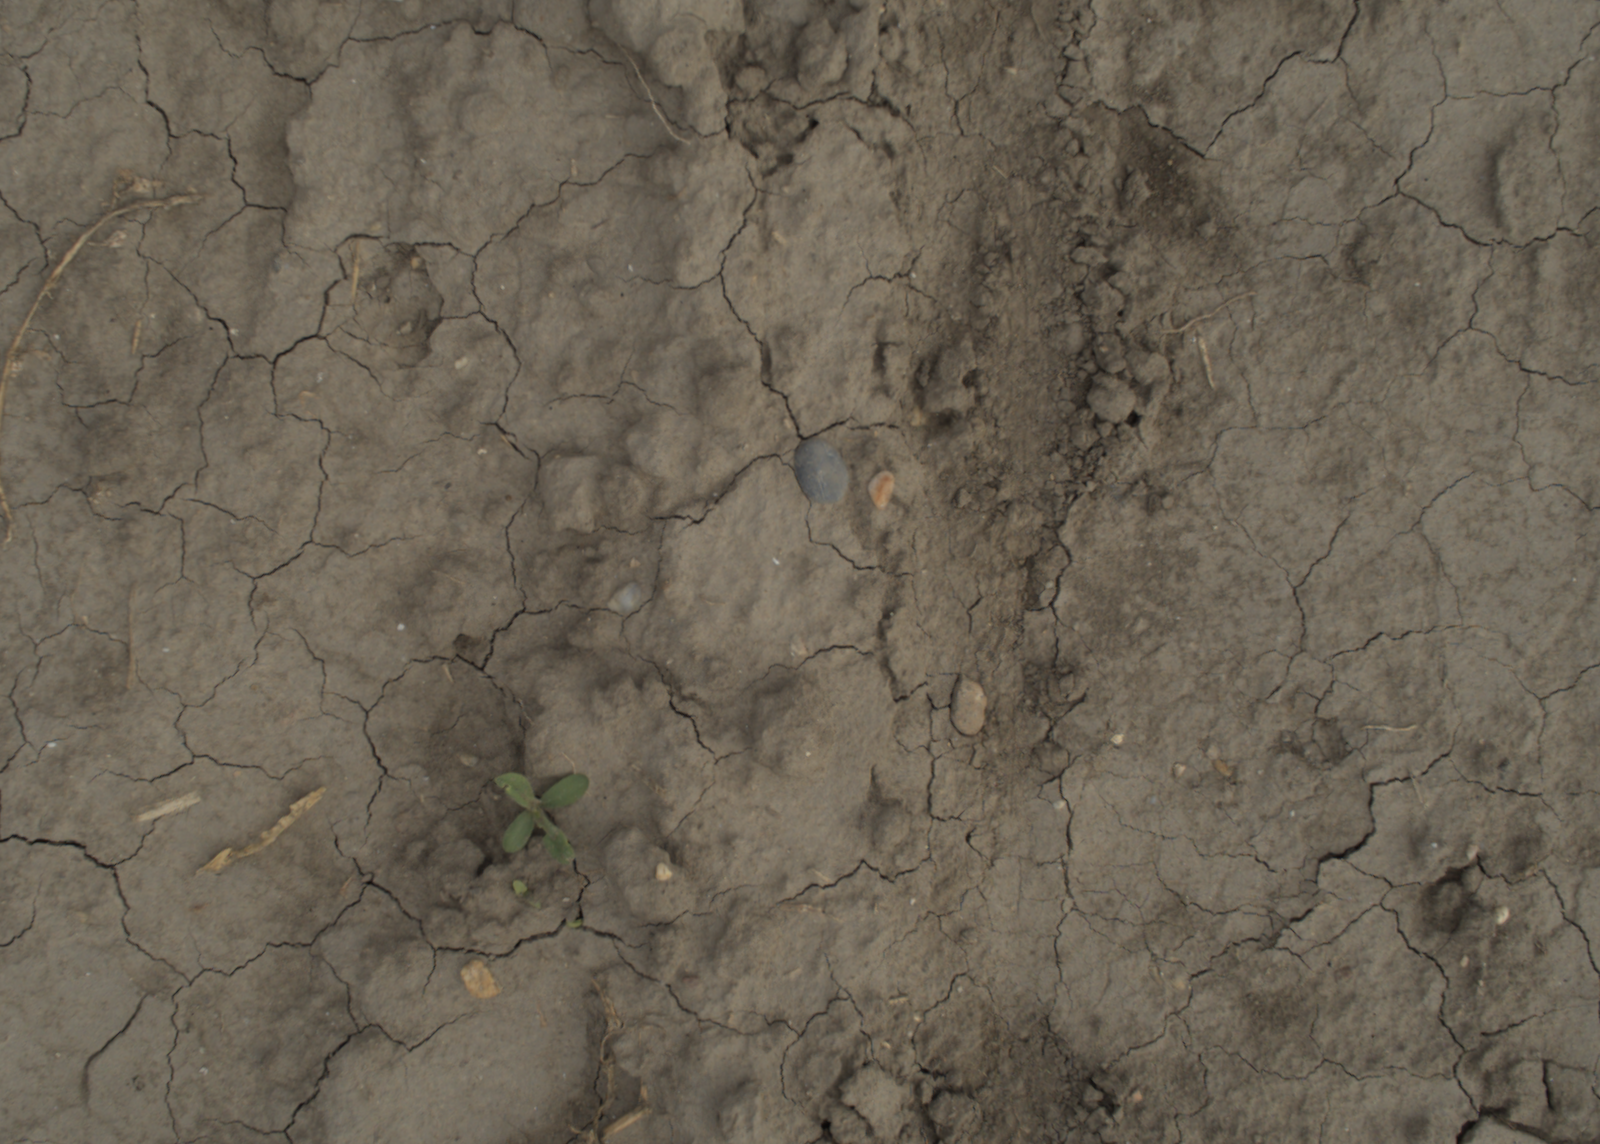
Capture date: 21.09.2021 11:03:52
Weather: mixed
Wind: light
Seeding date: 02.09.2021
Plant canopy height (mm): 962